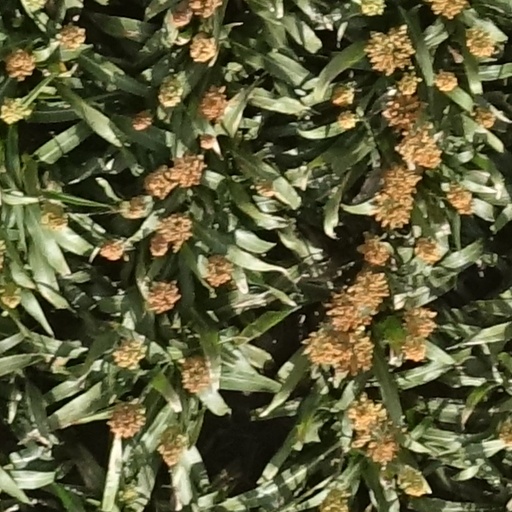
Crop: sorghum